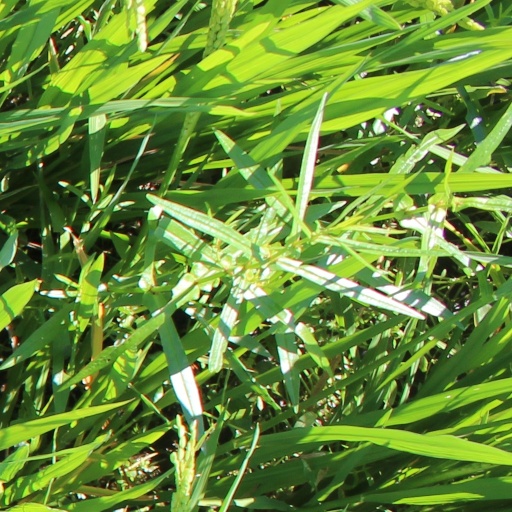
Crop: rice